Patience (game)

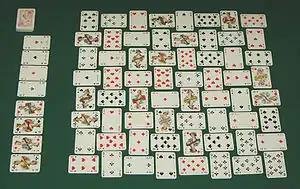
The layout of the game known as Crazy Quilt

Patience (Europe), card solitaire, or solitaire (US/Canada), is a genre of card games whose common feature is that the aim is to arrange the cards in some systematic order or, in a few cases, to pair them off in order to discard them. Most are intended for play by a single player, but there are varieties for two or more players.